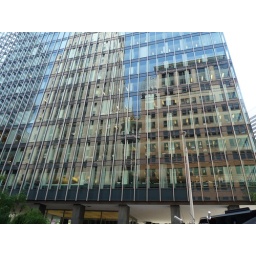
Trauma (the new NBC TV show) is filming in San Francisco at Bush and Sansome street